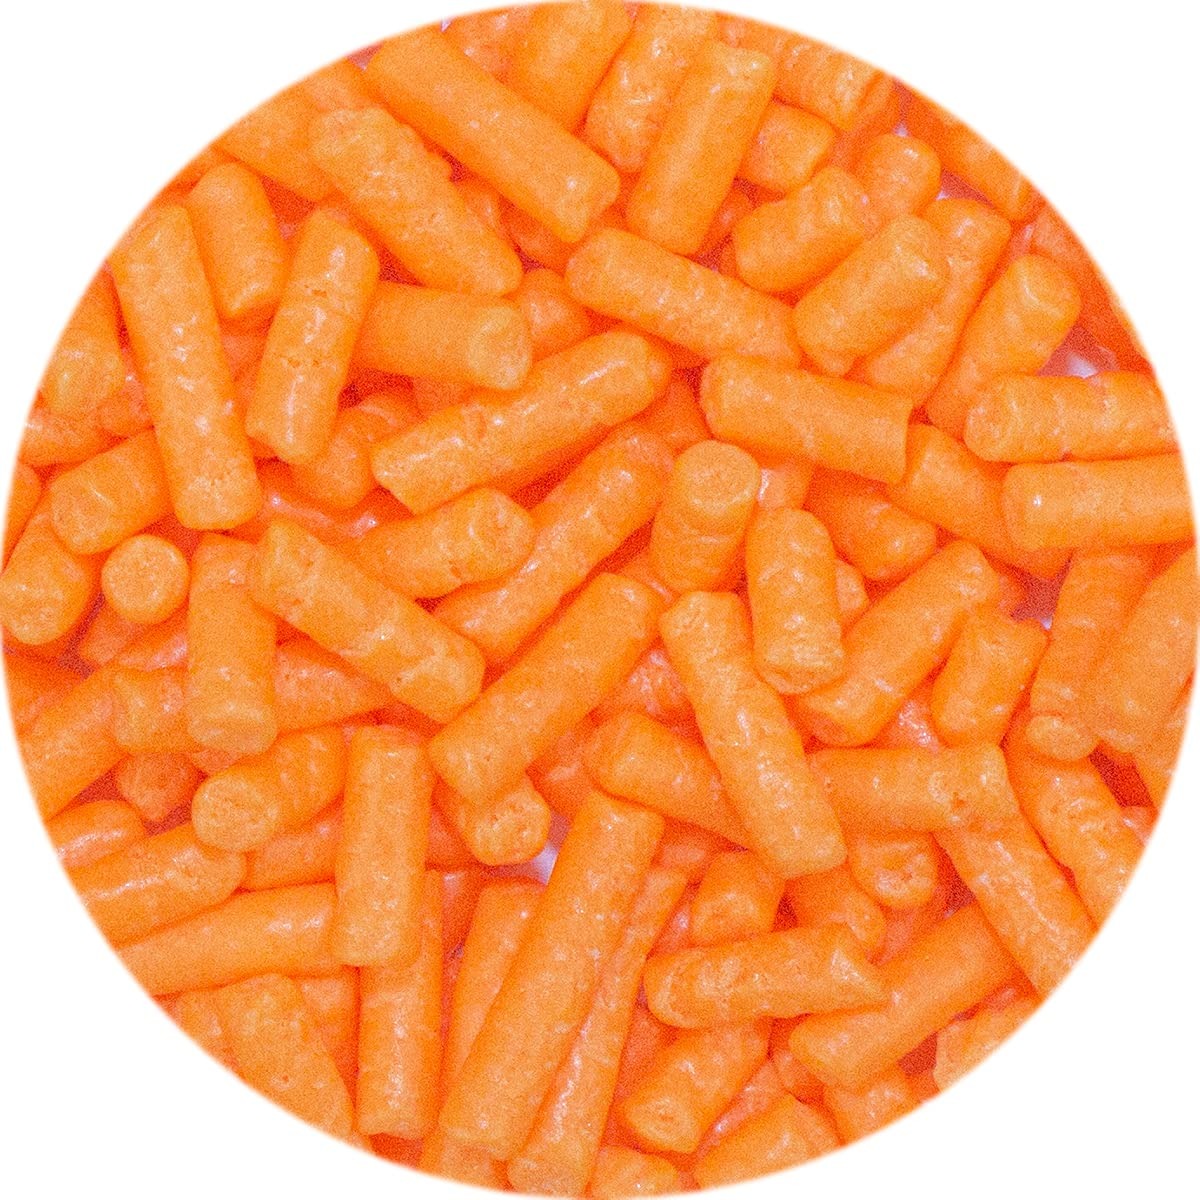
Item Name: Celebakes By CK Products Outrageous Orange Jimmies, 3 oz.
Bullet Point 1: Outrageous Orange
Bullet Point 2: 3 oz.
Bullet Point 3: Store in a cool dry place, out of direct sunlight.
Bullet Point 4: USA & Brazil
Bullet Point 5: Certified Kosher Pareve
Product Description: Celebakes Sprinkles make decorating your cakes, cupcakes and cookies fun and easy! Simply sprinkle over icing or chocolate to adhere to your treat.
Value: 1.0
Unit: Count

Price: 8.74